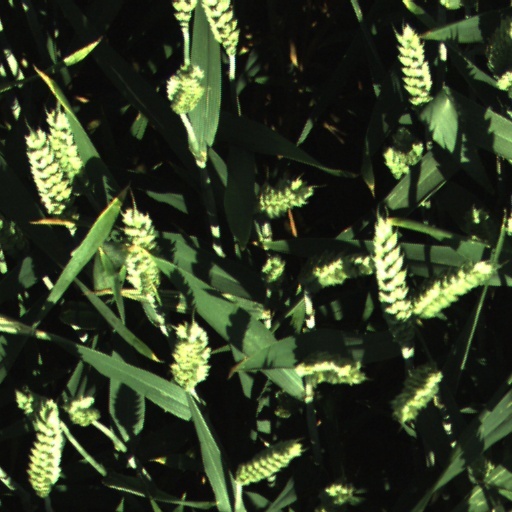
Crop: wheat